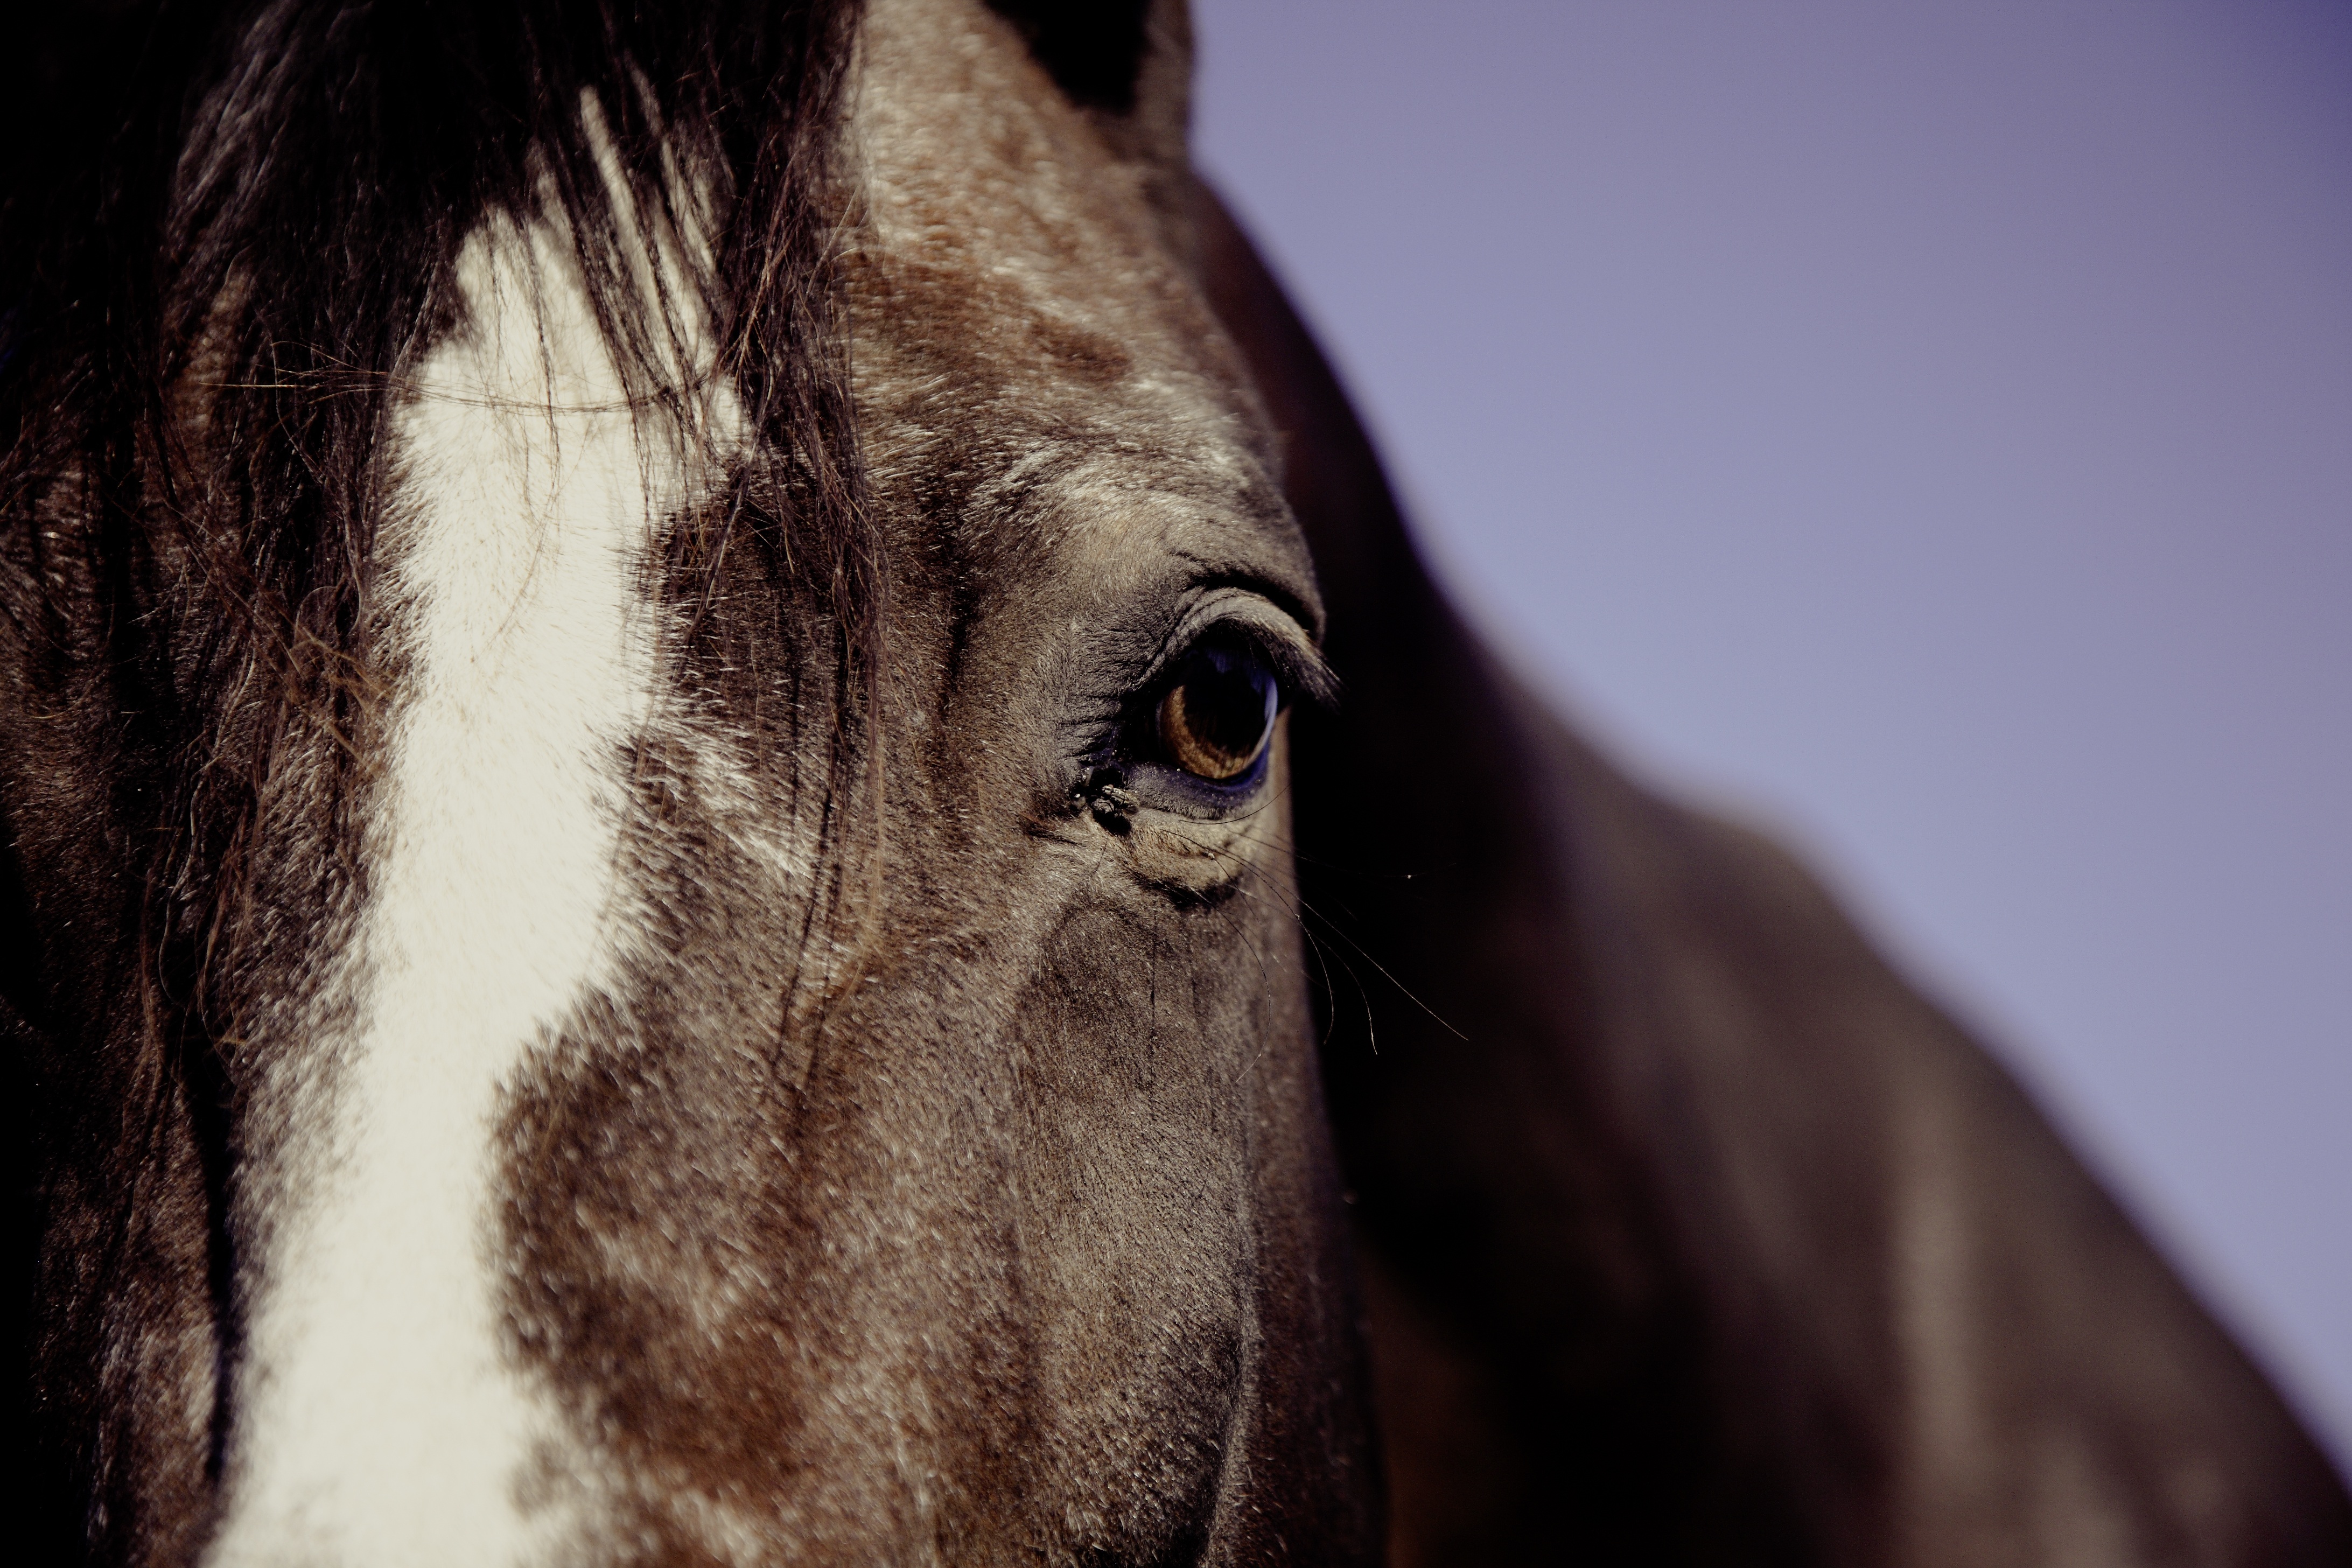
photography, animal, horse, mammal, stallion, mane, ride, black, equestrian, close up, human body, riding, nose, tail, eye, head, vertebrate, organ, reiter, horse like mammal